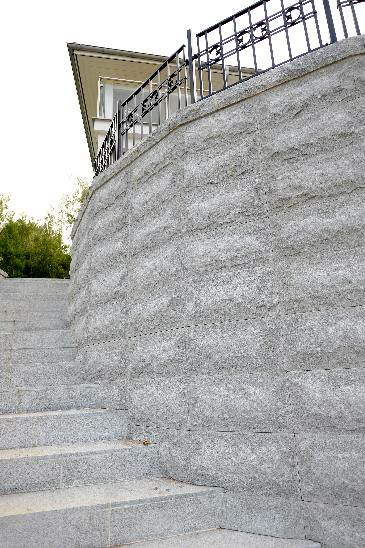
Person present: No